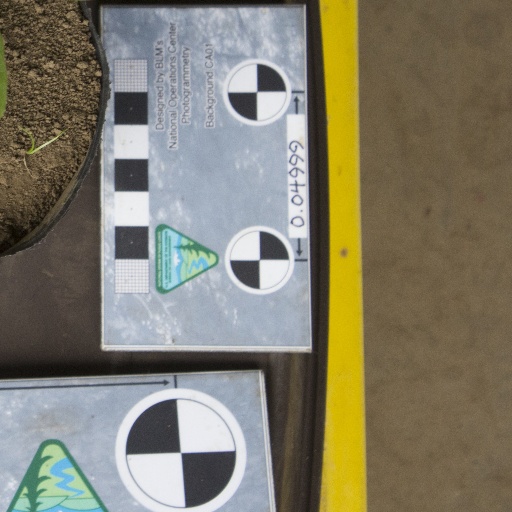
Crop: soybean